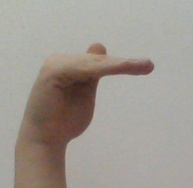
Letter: khaa